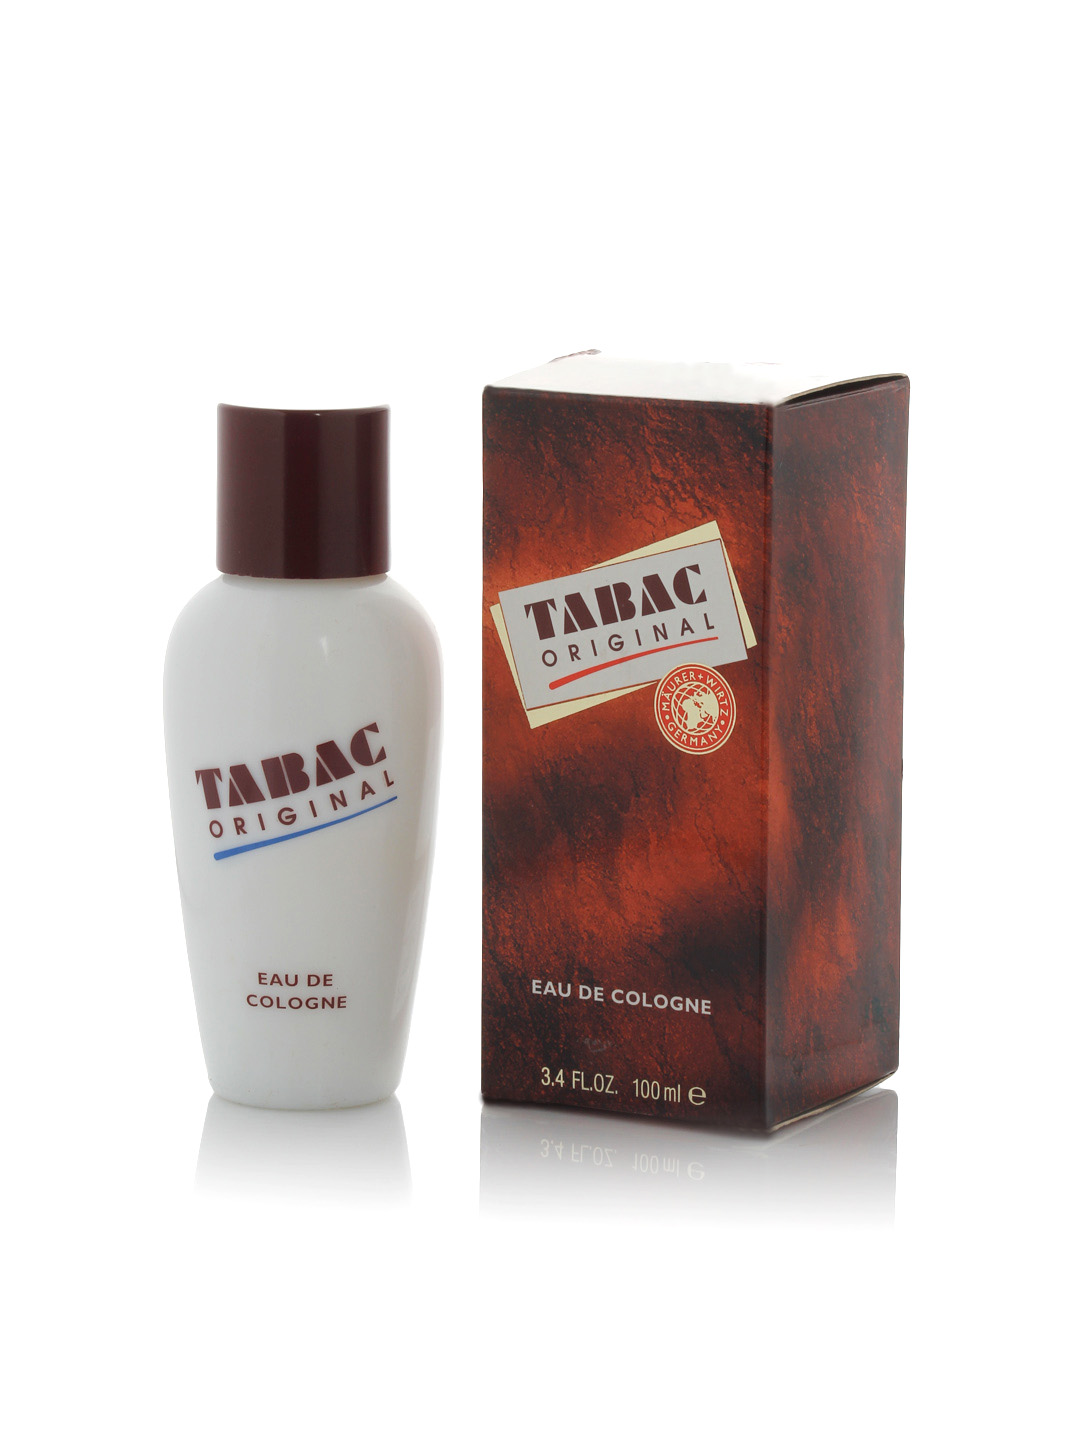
Tabac Original Edc Men Perfume
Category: Personal Care / Fragrance / Perfume and Body Mist
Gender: Men
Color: Brown
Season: Spring 2017
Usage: Casual